John Barnard

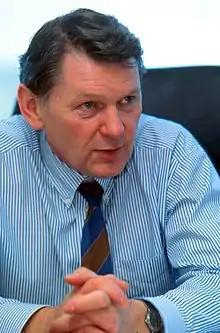

John Edward Barnard, (born 4 May 1946) is an English engineer and racing car designer. Barnard is credited with the introduction of two new designs into Formula One: the carbon fibre composite chassis first seen in with McLaren, and the semi-automatic gearbox with shift paddles on the steering wheel, which he introduced with Ferrari in .